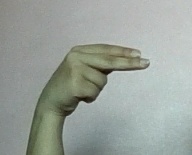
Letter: ain